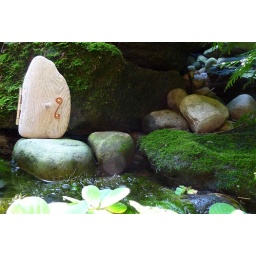
Faerie door in a moss wall that leads to a secret garden